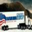
Label: truck